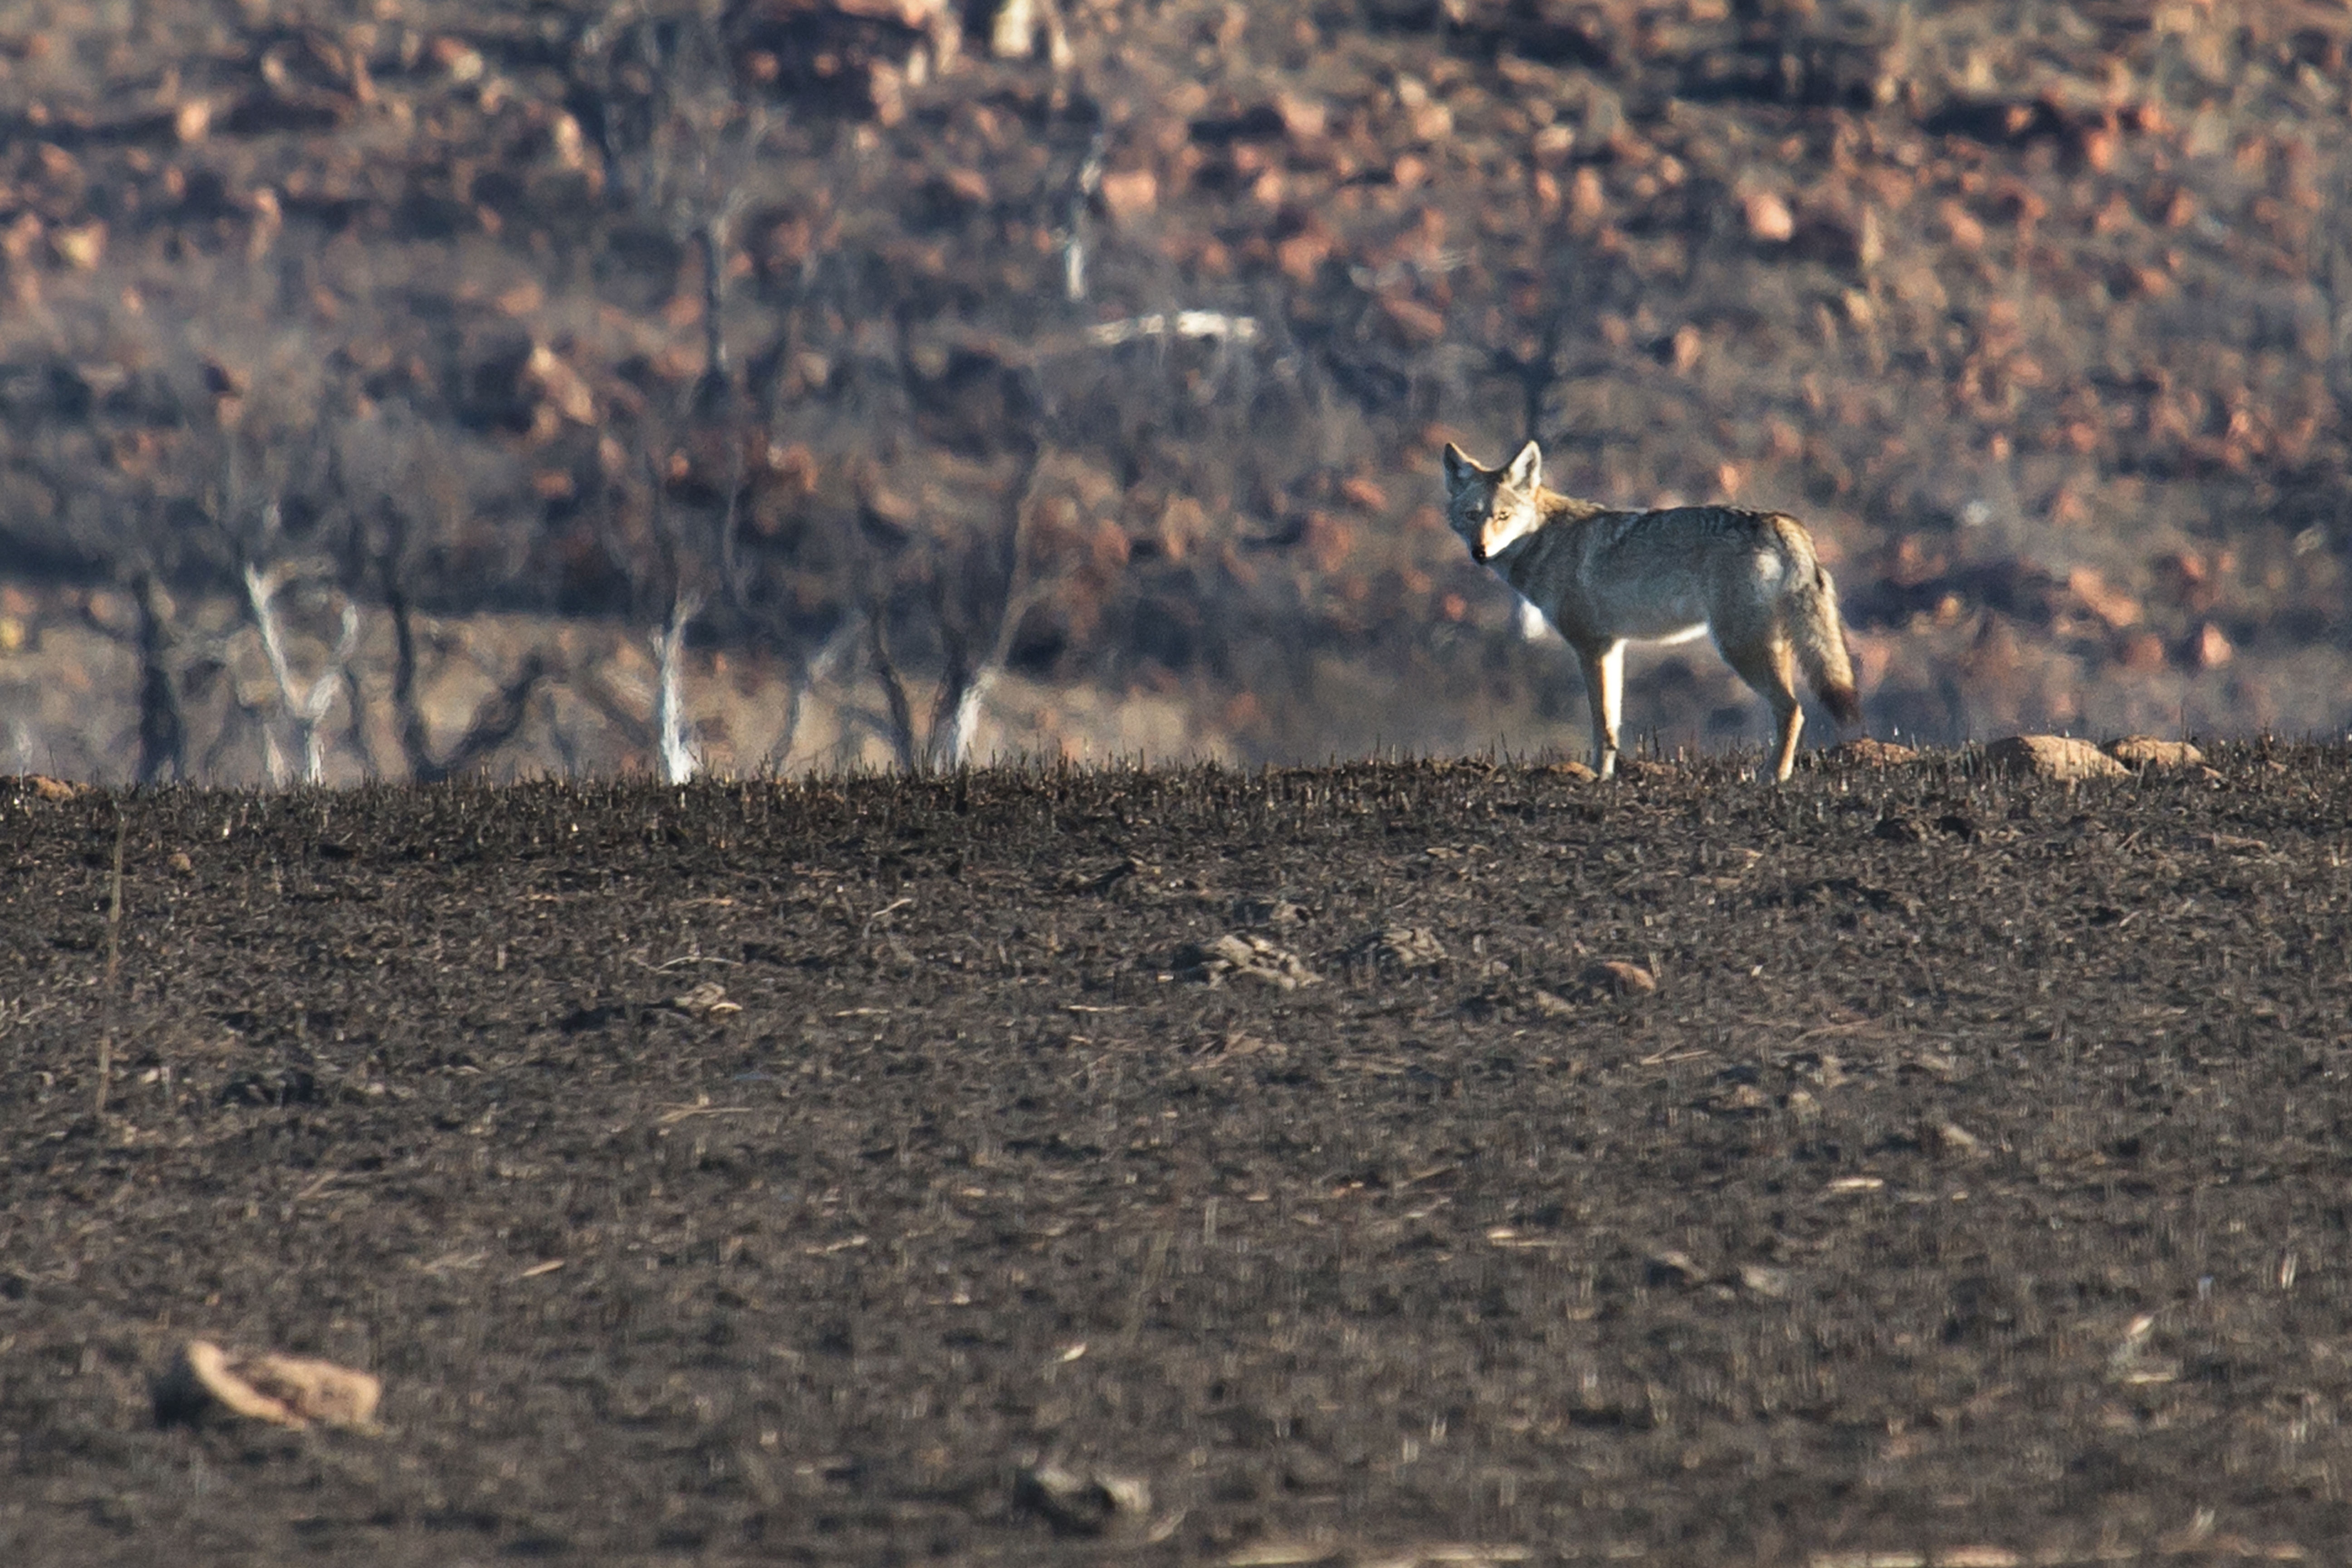
nature, wilderness, wildlife, deer, soil, mammal, coyote, fauna, oklahoma, tundra, larrysmith, wichitamountains